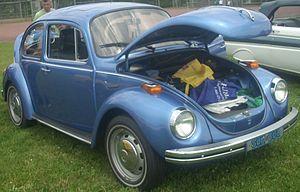
Le coffre de voiture est le principal compartiment de rangement du véhicule automobile.